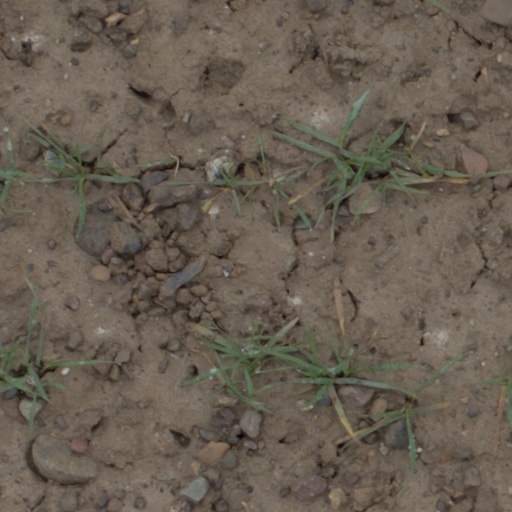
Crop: wheat